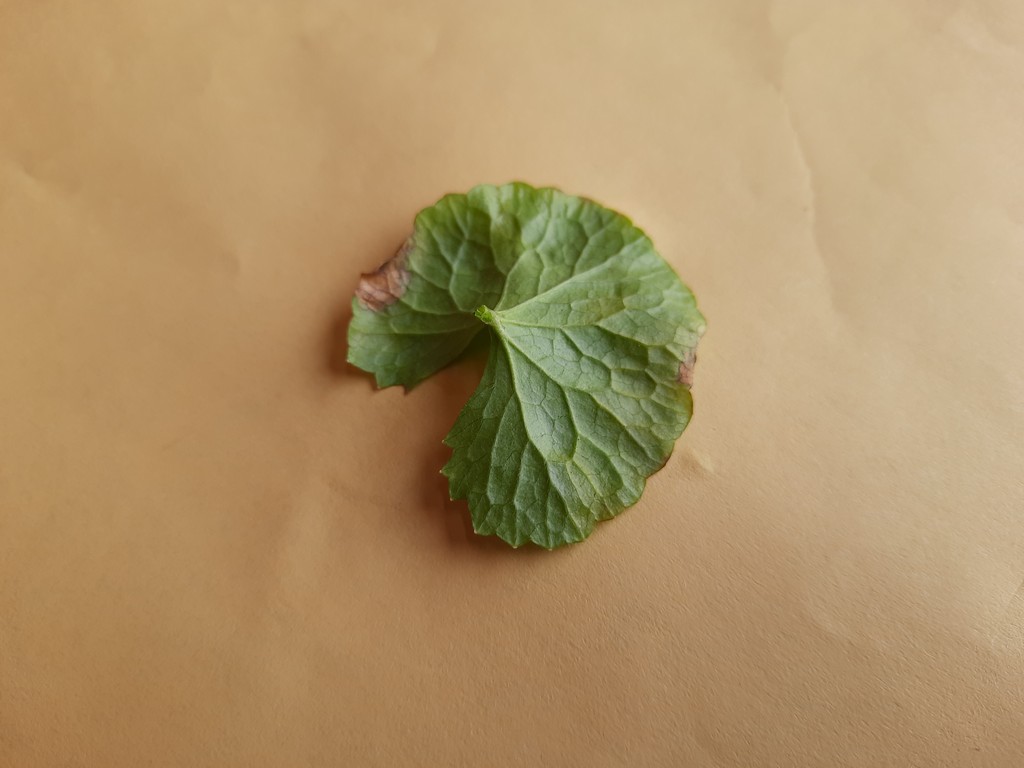
Label: Unhealthy